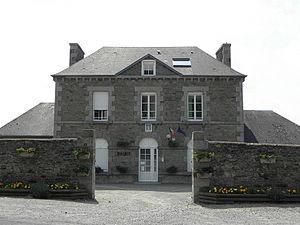
Mairie de Courtils (50).